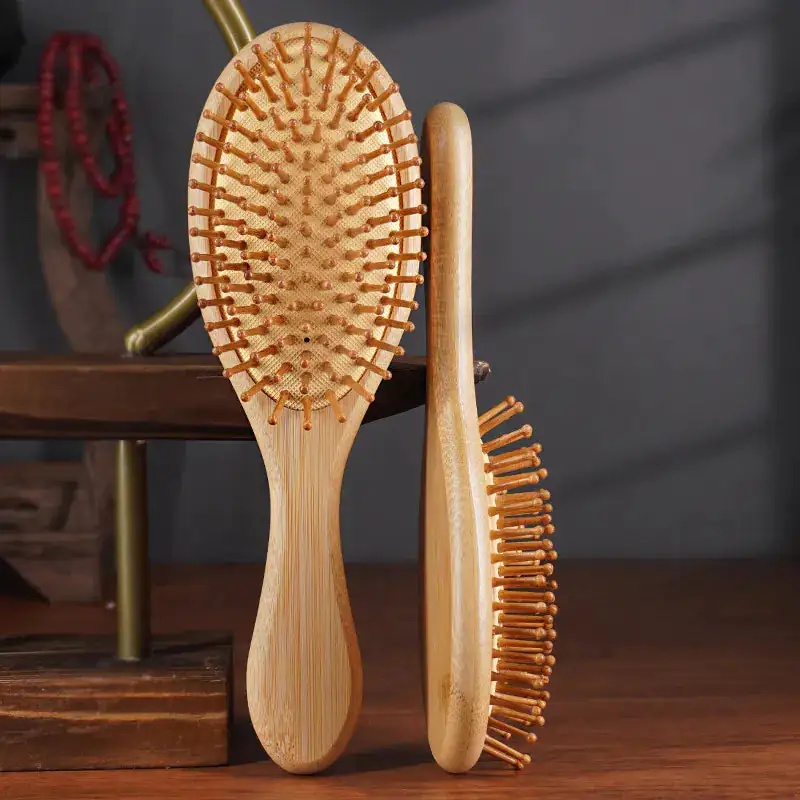
Pure Bamboo Hair Brush
Experience Natural Beauty with Every Stroke The Pure Bamboo Hair Brush glides through your hair effortlessly, reducing breakage and enhancing shine. Made from sustainable bamboo, it offers a gentle and eco-friendly grooming experience. Say Goodbye to Tangles and Knots With the Pure Bamboo Hair Brush, you can easily detangle your hair without any pain or hassle. Its smooth, rounded bristles are designed to gently work through even the toughest knots, leaving your hair silky and smooth. Treat Your Scalp to a Soothing Massage The Pure Bamboo Hair Brush provides a delightful scalp massage with every use. Its ergonomic design and natural bristles stimulate blood circulation, promoting healthier hair growth and a relaxing grooming routine. Embrace Eco-Friendly Grooming Choose the Pure Bamboo Hair Brush for a greener lifestyle. Crafted from 100% natural bamboo, it’s not only durable and effective but also a sustainable alternative to plastic brushes, helping you reduce your environmental footprint.
Brand: The Nesting Jewel
Category: Health & Beauty > Personal Care > Hair Care > Hair Styling Tools > Combs & Brushes > Paddle Hairbrushes